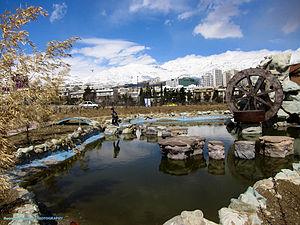
Le parc Pardisan est un complexe à usage multiples couvrant plus de 270 hectares est situé au nord-ouest de Téhéran. Il est limité au nord par l'autoroute Hemmat et au sud par l'autoroute Resalat, à l'est par l'autoroute Sheykh Fazollah et à l'ouest par le quartier de Mahmood Abad.